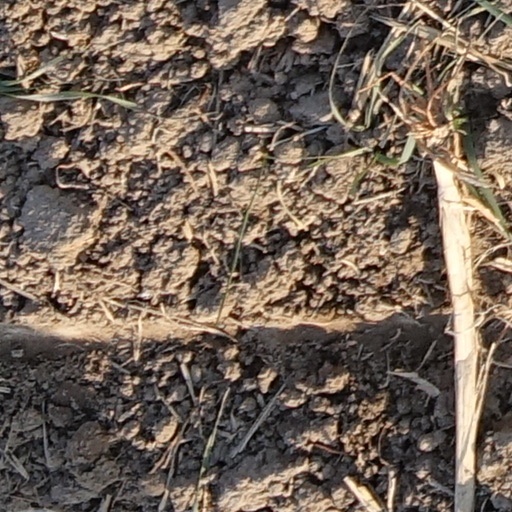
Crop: wheat